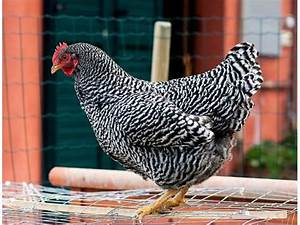
Label: chicken